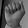
ASL letter: A